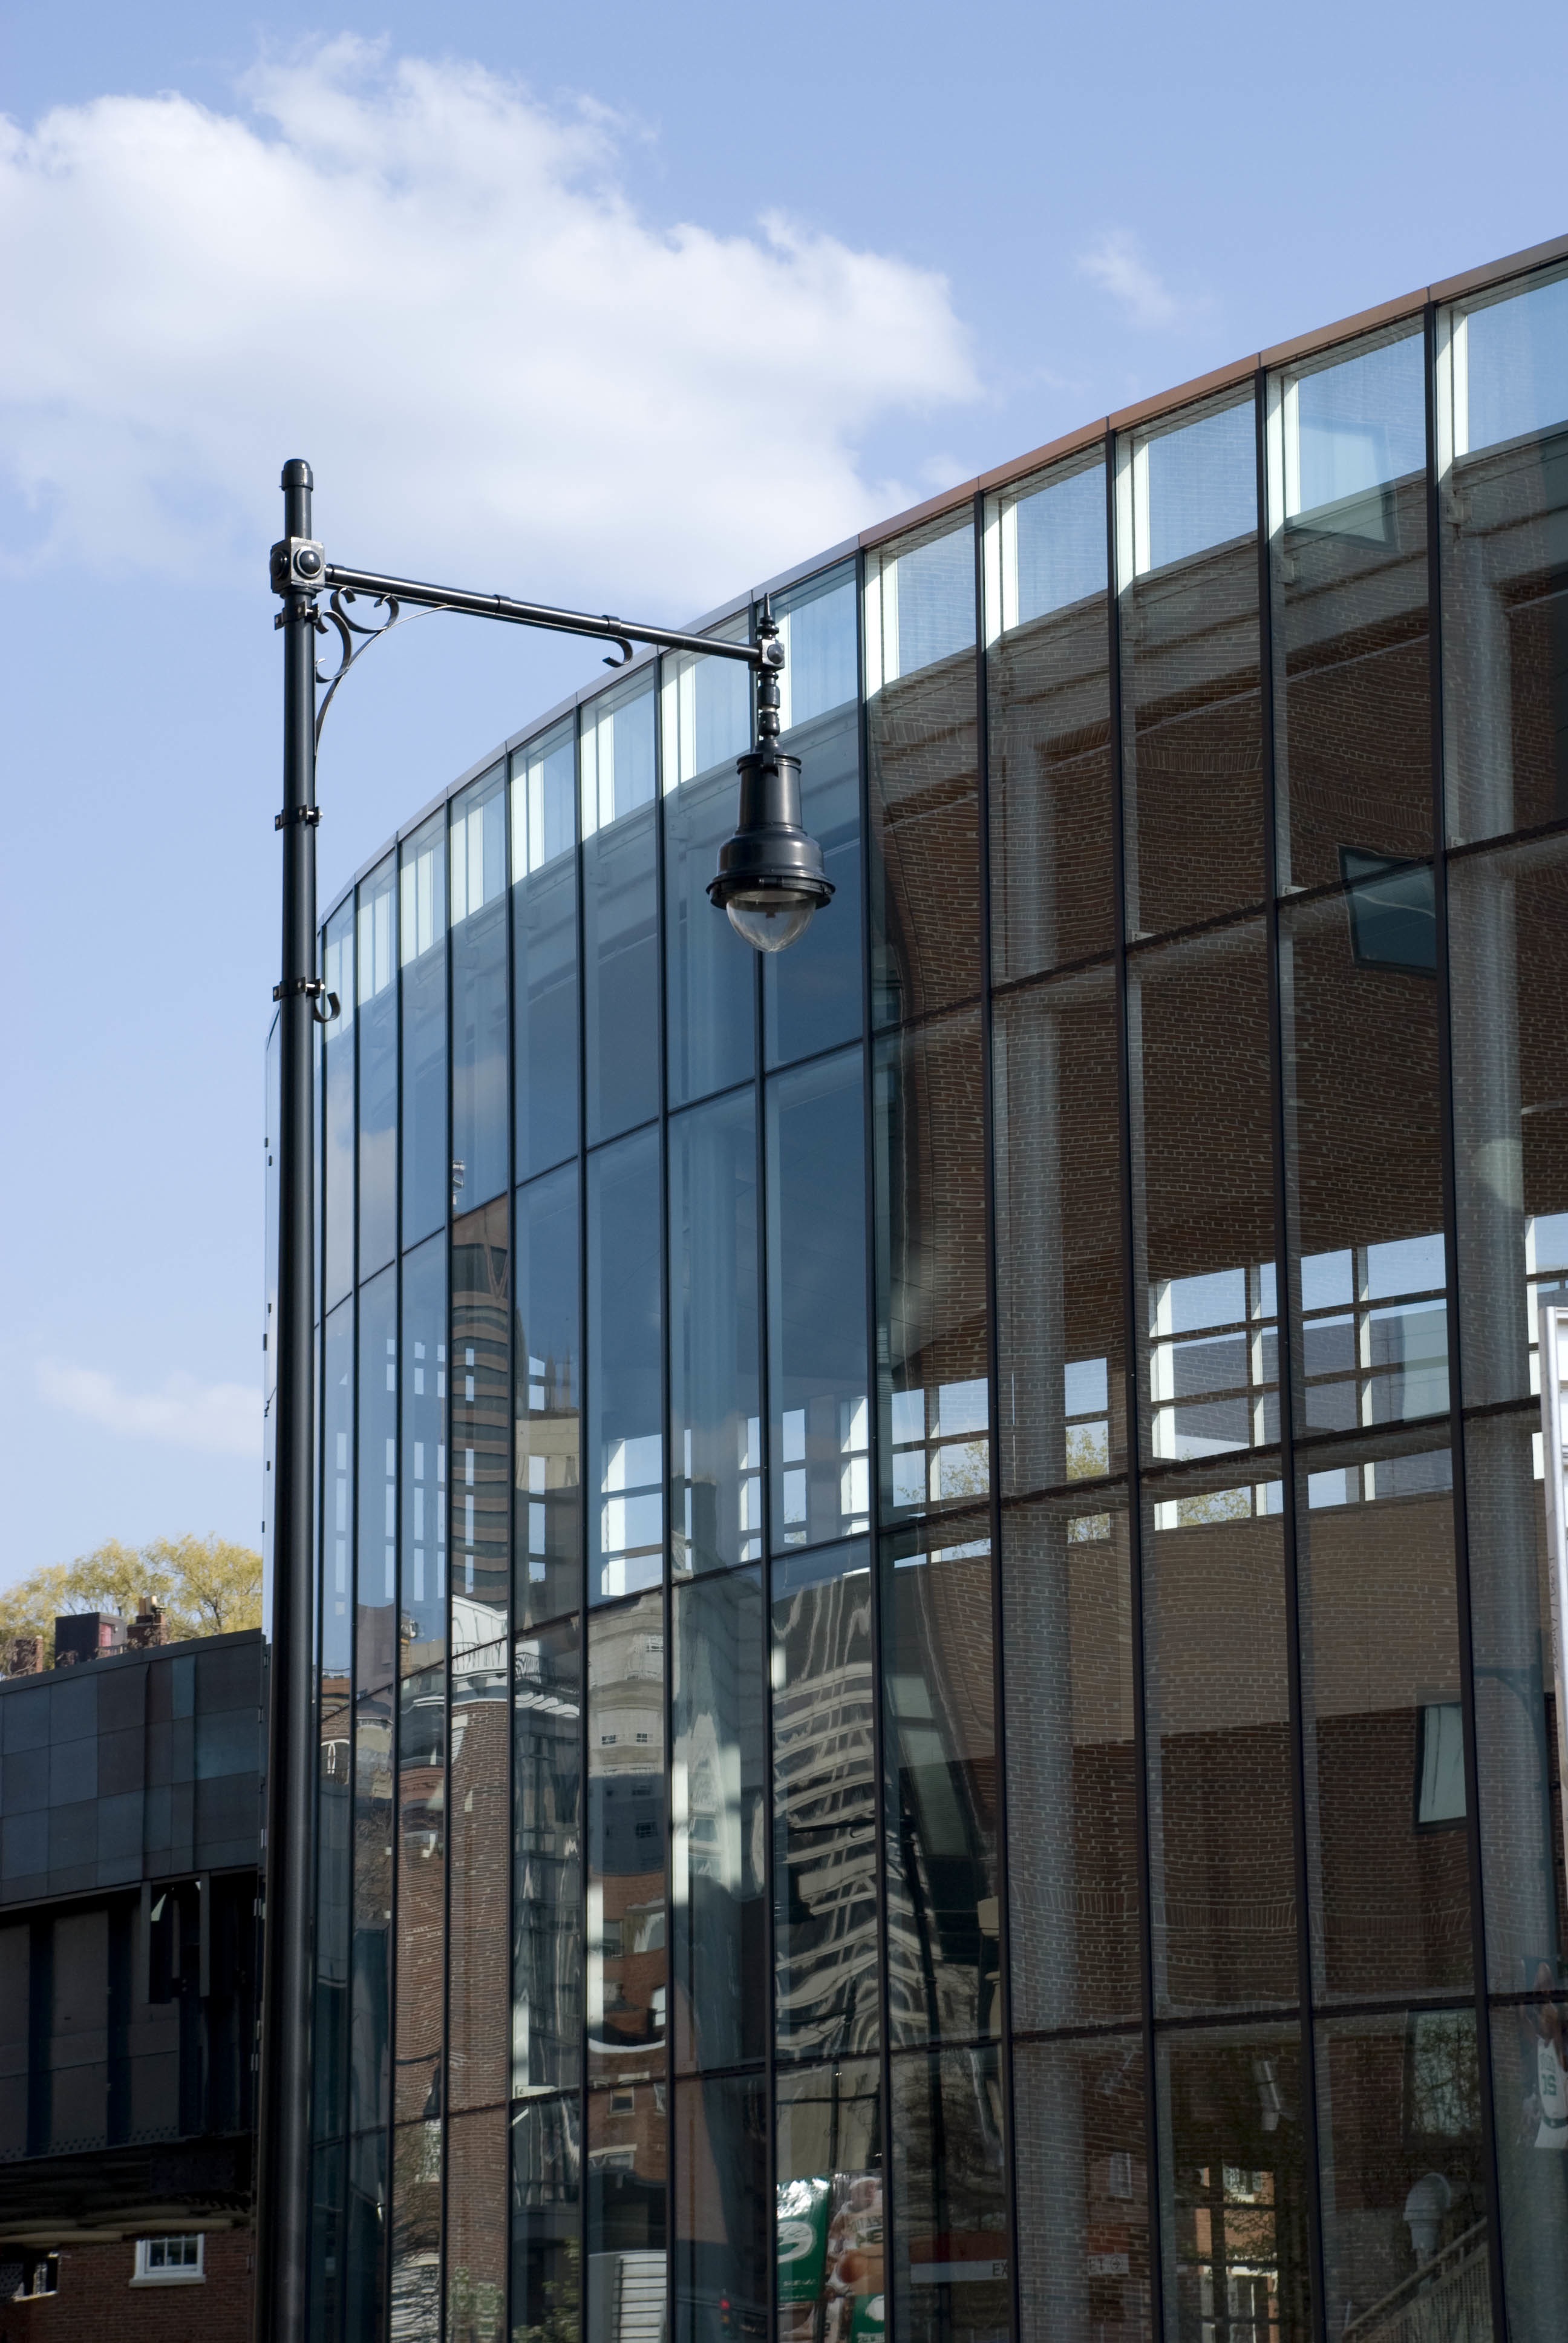
architecture, city, skyscraper, cityscape, downtown, facade, tower block, headquarters, neighbourhood, urban area, t stop